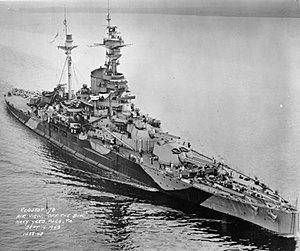
Operation Catherine / Planen
HMS Royal Sovereign skulle have været en hjørnesten i Operation Catherine.
Operation Catherine var en foreslået Royal Navy-operation i Østersøen under 2. verdenskrig. Operationen skulle have fundet sted i starten af 1940. Operationen havde til formål at blokere tysk søhandel med Sovjetunionen, Sverige, Finland, Estland og Letland. Fokus var især at standse den svenske eksport af jernmalm til Tyskland.